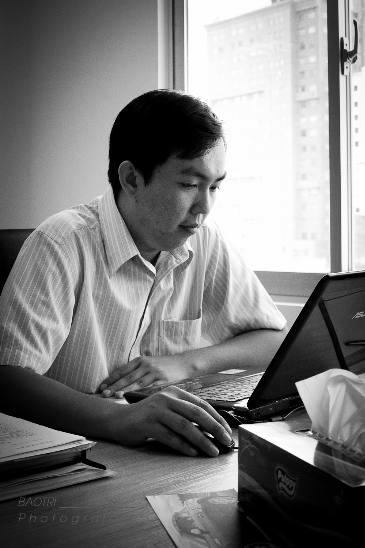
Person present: Yes